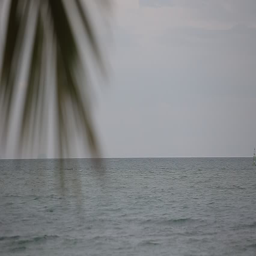
sailing boat navigating in the sea